Oleksiy Tamrazov

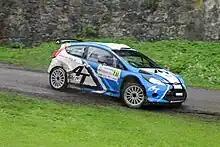
Tamrazov driving a Ford Fiesta S2000 at the 2011 Rally Bohemia.

Oleksiy Tamrazov (born 23 January 1975) is a Ukrainian former rally driver.